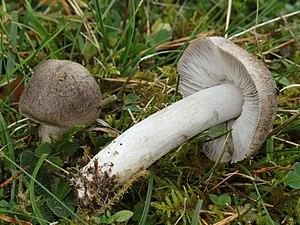
Aucune garantie d'exactitude ne peut être offerte par la liste contenue dans cet article.